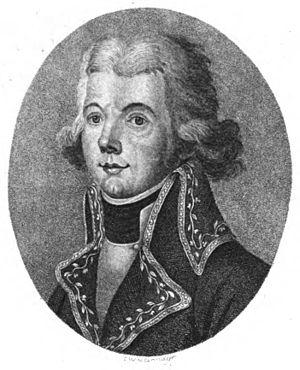
L'expédition du Solide est la deuxième circumnavigation réussie par des Français, après celle de Bougainville. Elle reste méconnue, car elle visait avant tout un but commercial : la traite des fourrures entre la côte Nord-Ouest de l'Amérique et la Chine.